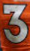
Number: 3